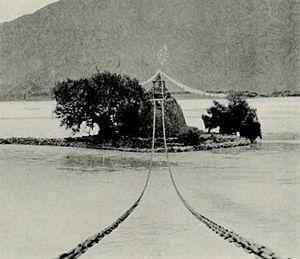
Le pont de Chaksam est un pont suspendu qui traversait le fleuve Yarlung Tsangpo près de Lhassa au Tibet.
Un pont suspendu est un ouvrage métallique dont le tablier est attaché par l'intermédiaire de tiges de suspension verticales à un certain nombre de câbles flexibles ou de chaînes dont les extrémités sont reliées aux culées sur les berges.
Thangtong Gyalpo, connu également sous les noms de Drubthob Chakzampa et Tsundru Zangpo, est un grand yogi du bouddhisme tibétain, médecin, métallurgiste, architecte, et pionnier de l'ingénierie civile.
Cette liste de ponts de Chine a pour vocation de présenter une liste de ponts remarquables de Chine, tant par leurs caractéristiques dimensionnelles, que par leur intérêt architectural ou historique et incluant toutes les subdivisions telles que le Tibet et Hong Kong.
Chaksam, aussi écrit Chaktsam, Chagsam et Jagsam, est un village tibétain situé à proximité du Yarlung Tsangpo au Tibet.
Dans l’ancien Tibet, selon la Mission permanente de la République populaire de Chine auprès de l'ONU, l’industrie était quasi inexistante, tout métal devait être importé. Au contraire la tibétologue Katia Buffetrille indique que les Tibétains exploitaient des mines.